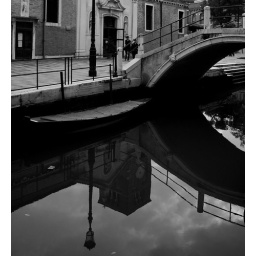
another bridge in the clouds